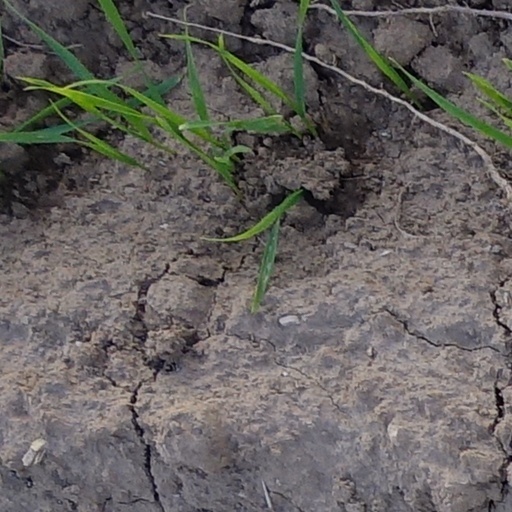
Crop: wheat